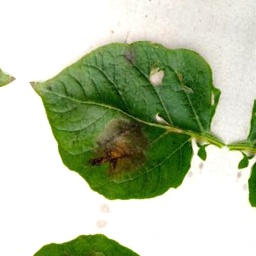
Etiqueta: Late Blight